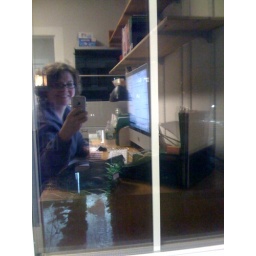
Reflection in my office window